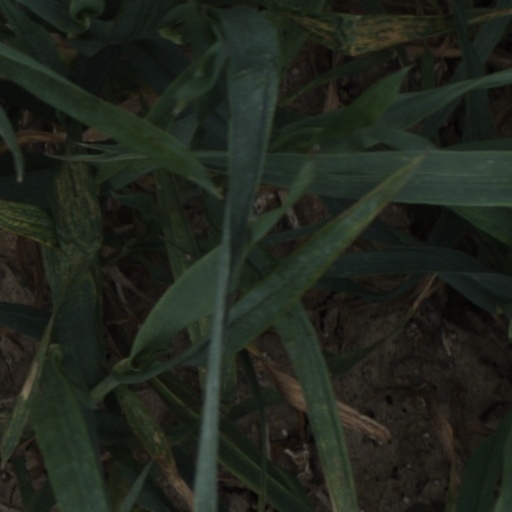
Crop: wheat